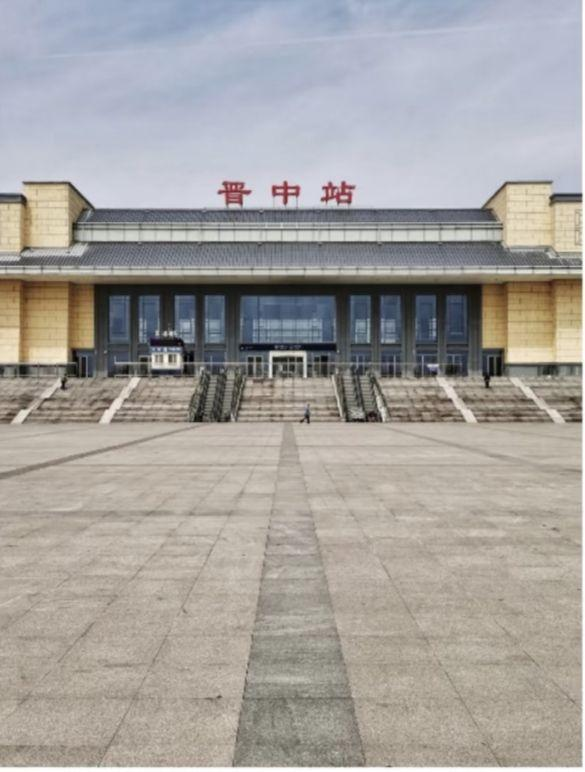
地标名称：晋中站
所在城市：晋中市·榆次区